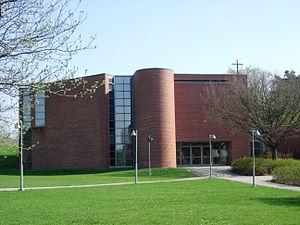
L’église Saint-Henri est une église luthérienne située dans le quartier de Luolavuori à Turku en Finlande.
Turku par le passé Aboen en français est une ville de Finlande de 184 300 habitants située dans le Sud-Ouest du pays à l’embouchure du fleuve côtier Aura.